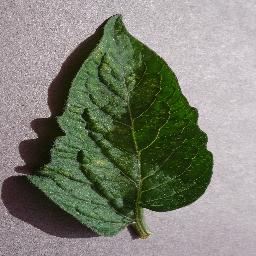
Label: Tomato___Spider_mites Two-spotted_spider_mite